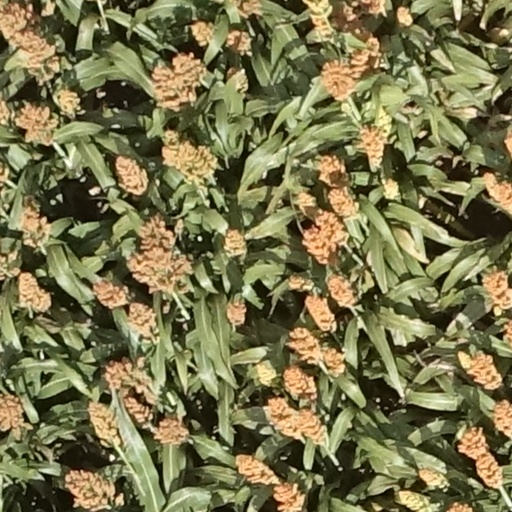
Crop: sorghum